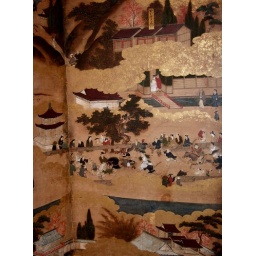
Scenes in an Around Kyoto Edo Period Japan 17th century CE eight fold paper screen 19